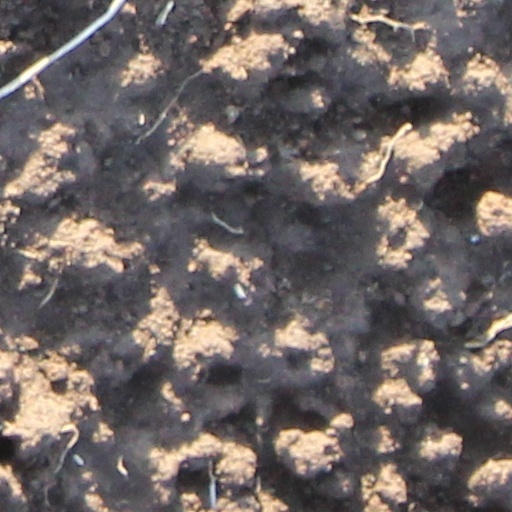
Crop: wheat